Briquette

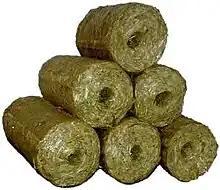
Straw or hay briquettes

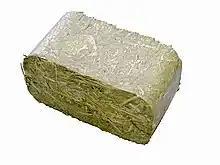
Biomass briquette

Biomass briquettes are made from agricultural waste and are a replacement for fossil fuels such as oil or coal, and can be used to heat boilers in manufacturing plants, and also have applications in developing countries. Biomass briquettes are a technically renewable source of energy and their emissions do not constitute an anthropogenic greenhouse gas, unlike emissions from traditional coal briquettes, as any carbon released was taken directly from the atmosphere in recent history, not sequestered deep in the earth during the carboniferous period as with coal.